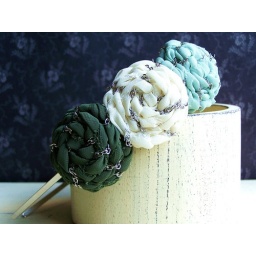
Three rose headband in green 2